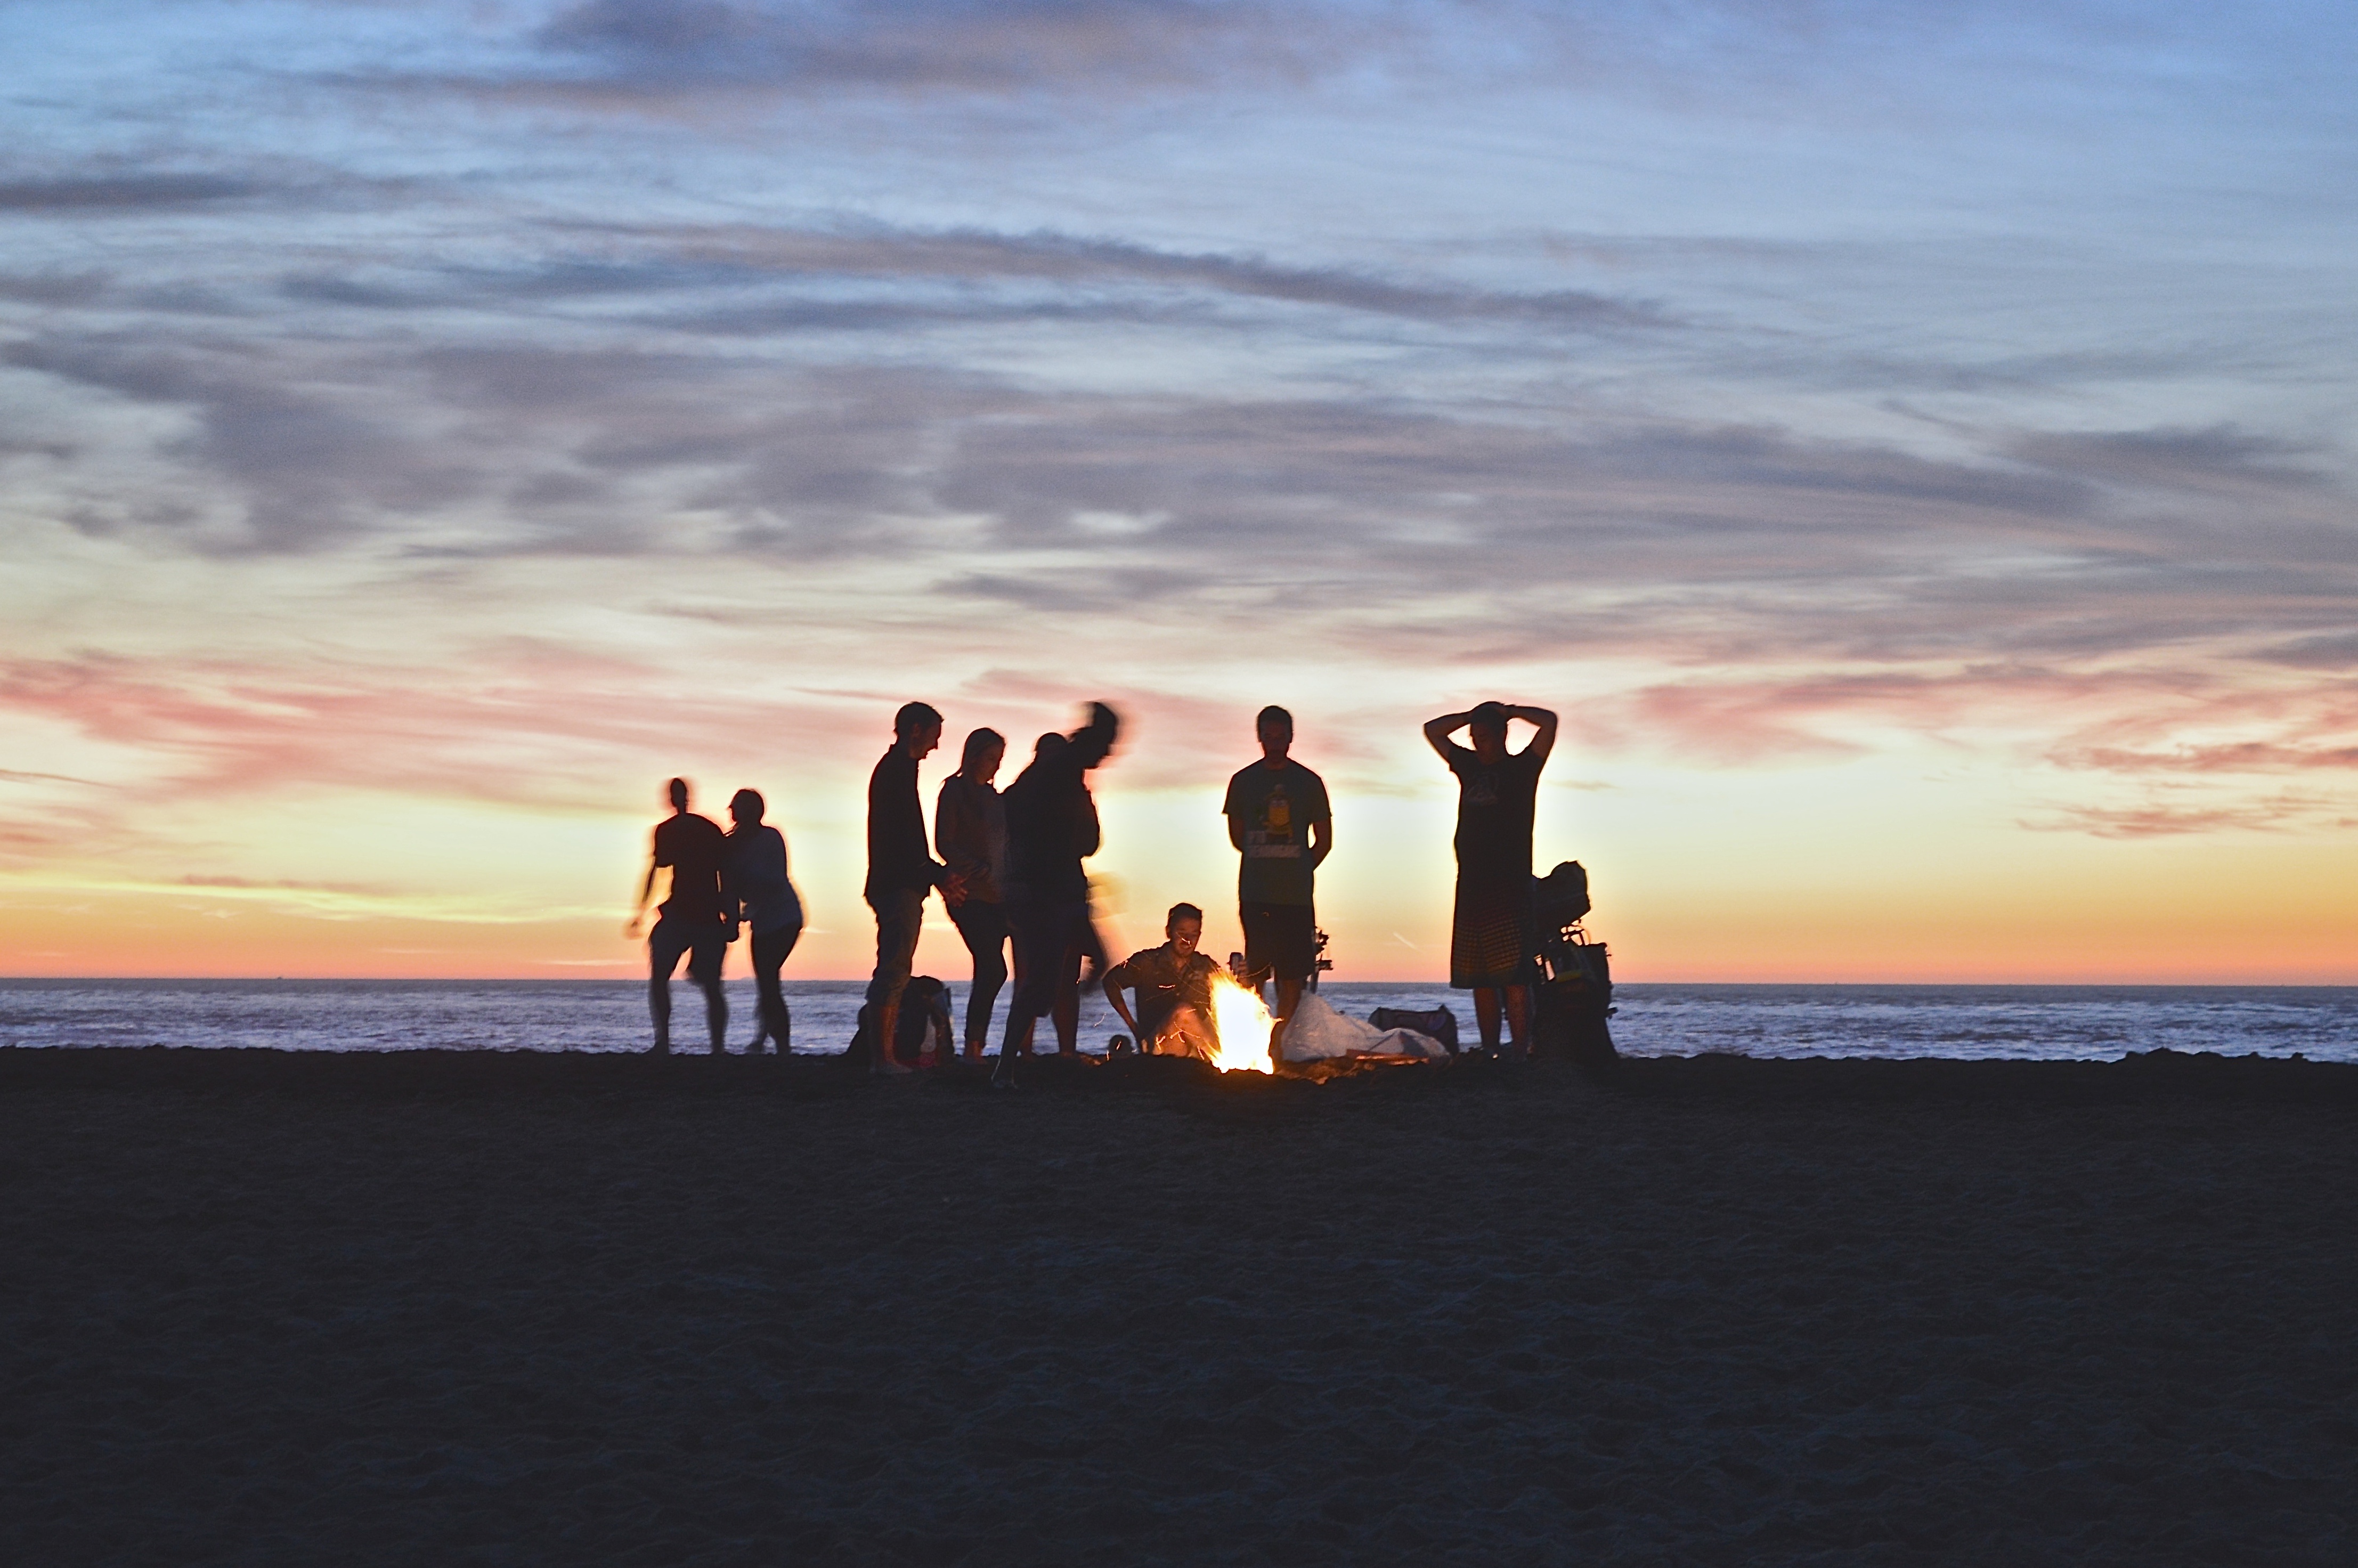
beach, sea, coast, sand, ocean, horizon, people, sunrise, sunset, shore, dawn, summer, vacation, dusk, evening, community, bay, bonfire, friends, party, royalty free images